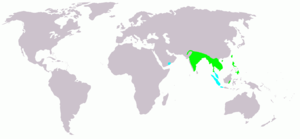
La famille des Jacanidés comprend les 8 espèces de jacanas, oiseaux aquatiques de taille moyenne, vivement colorés. Leurs pattes, doigts et ongles sont très allongés, ce qui leur permet de se déplacer sur la végétation immergée sans s'y enfoncer.
Le Jacana à longue queue, autrefois appelé faisan d'eau ou chirurgien, est une espèce d'oiseaux de la famille des Jacanidae.